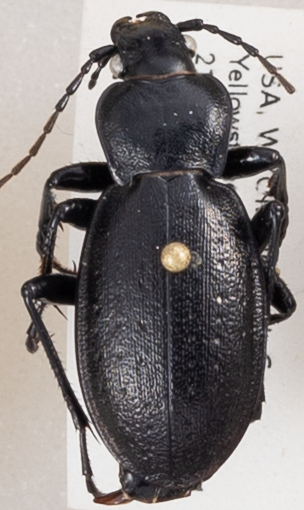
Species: Carabus taedatus
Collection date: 2019-07-24 04:00:00
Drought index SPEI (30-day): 0.03
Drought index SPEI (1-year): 0.47
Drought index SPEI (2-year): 1.45